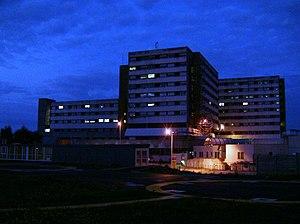
L'hôpital Jean Minjoz la nuit. (situé à Besançon (Doubs, France))
Le centre hospitalier universitaire de Besançon est un centre hospitalier universitaire français situé à Besançon.
Planoise est l'un des quatorze quartiers de Besançon. Situé au sud-ouest de la ville, il est au cœur d’un site de 3,5 km² ceinturé par quatre forêts et deux collines, à environ 2 km du Doubs et 3,5 km du centre-ville. Il est limitrophe des Tilleroyes, de Saint-Ferjeux, et de Velotte au nord et à l’est, ainsi que des communes d'Avanne-Aveney, Grandfontaine-la Belle Étoile, et Franois au sud et à l’ouest. Le secteur est bien desservi par les transports en commun grâce au tramway et à plusieurs lignes de bus Ginko et d'agglomération, et se trouve également à un carrefour routier avec la rue de Dole/R.N.73 et la R.N.57. Il faisait administrativement partie du canton de Besançon-Planoise jusqu’en 2014 mais est désormais associé à celui de Besançon-1, relevant de la ville de Besançon pour tout le reste de son administration et de sa gestion.